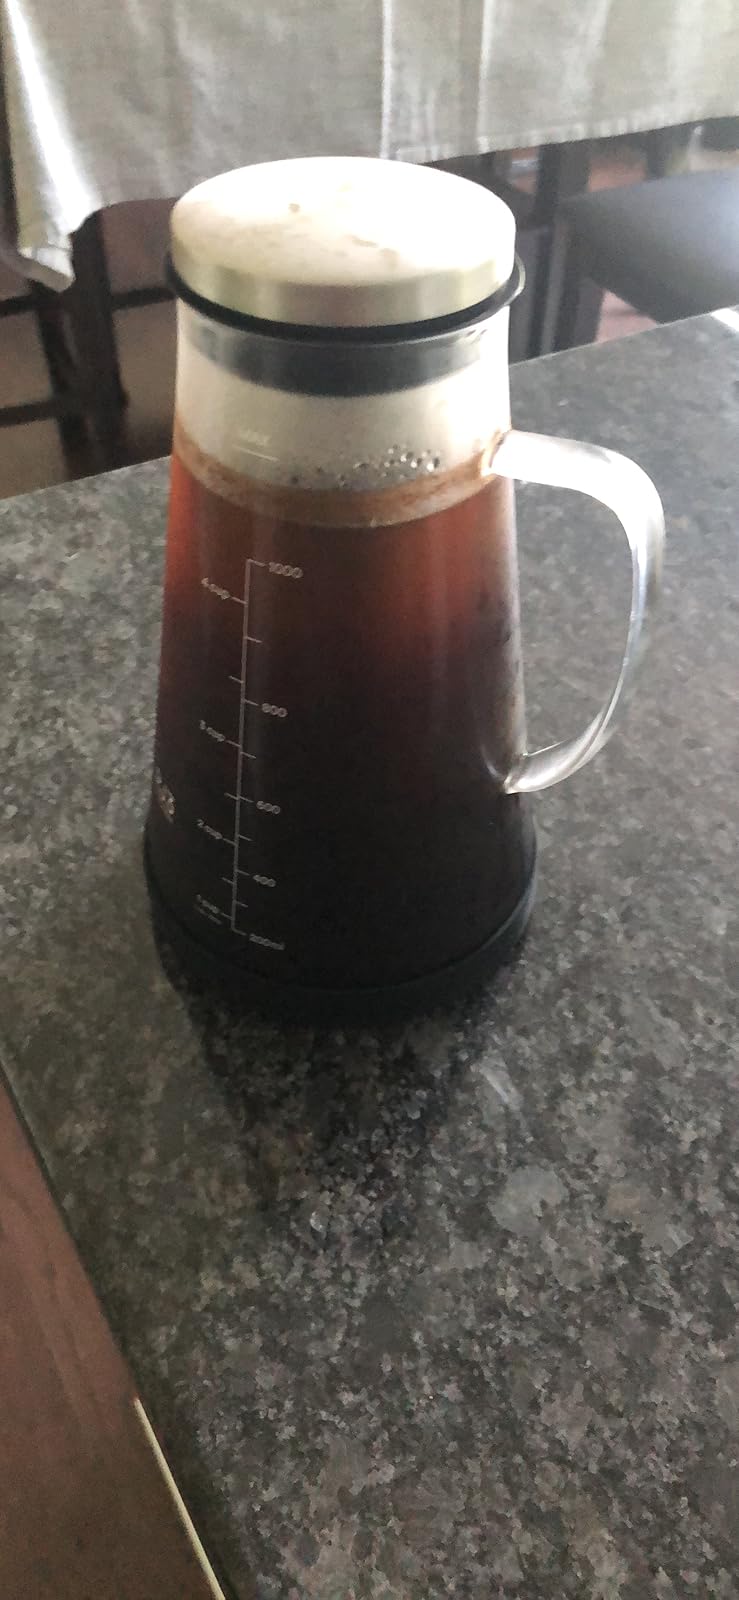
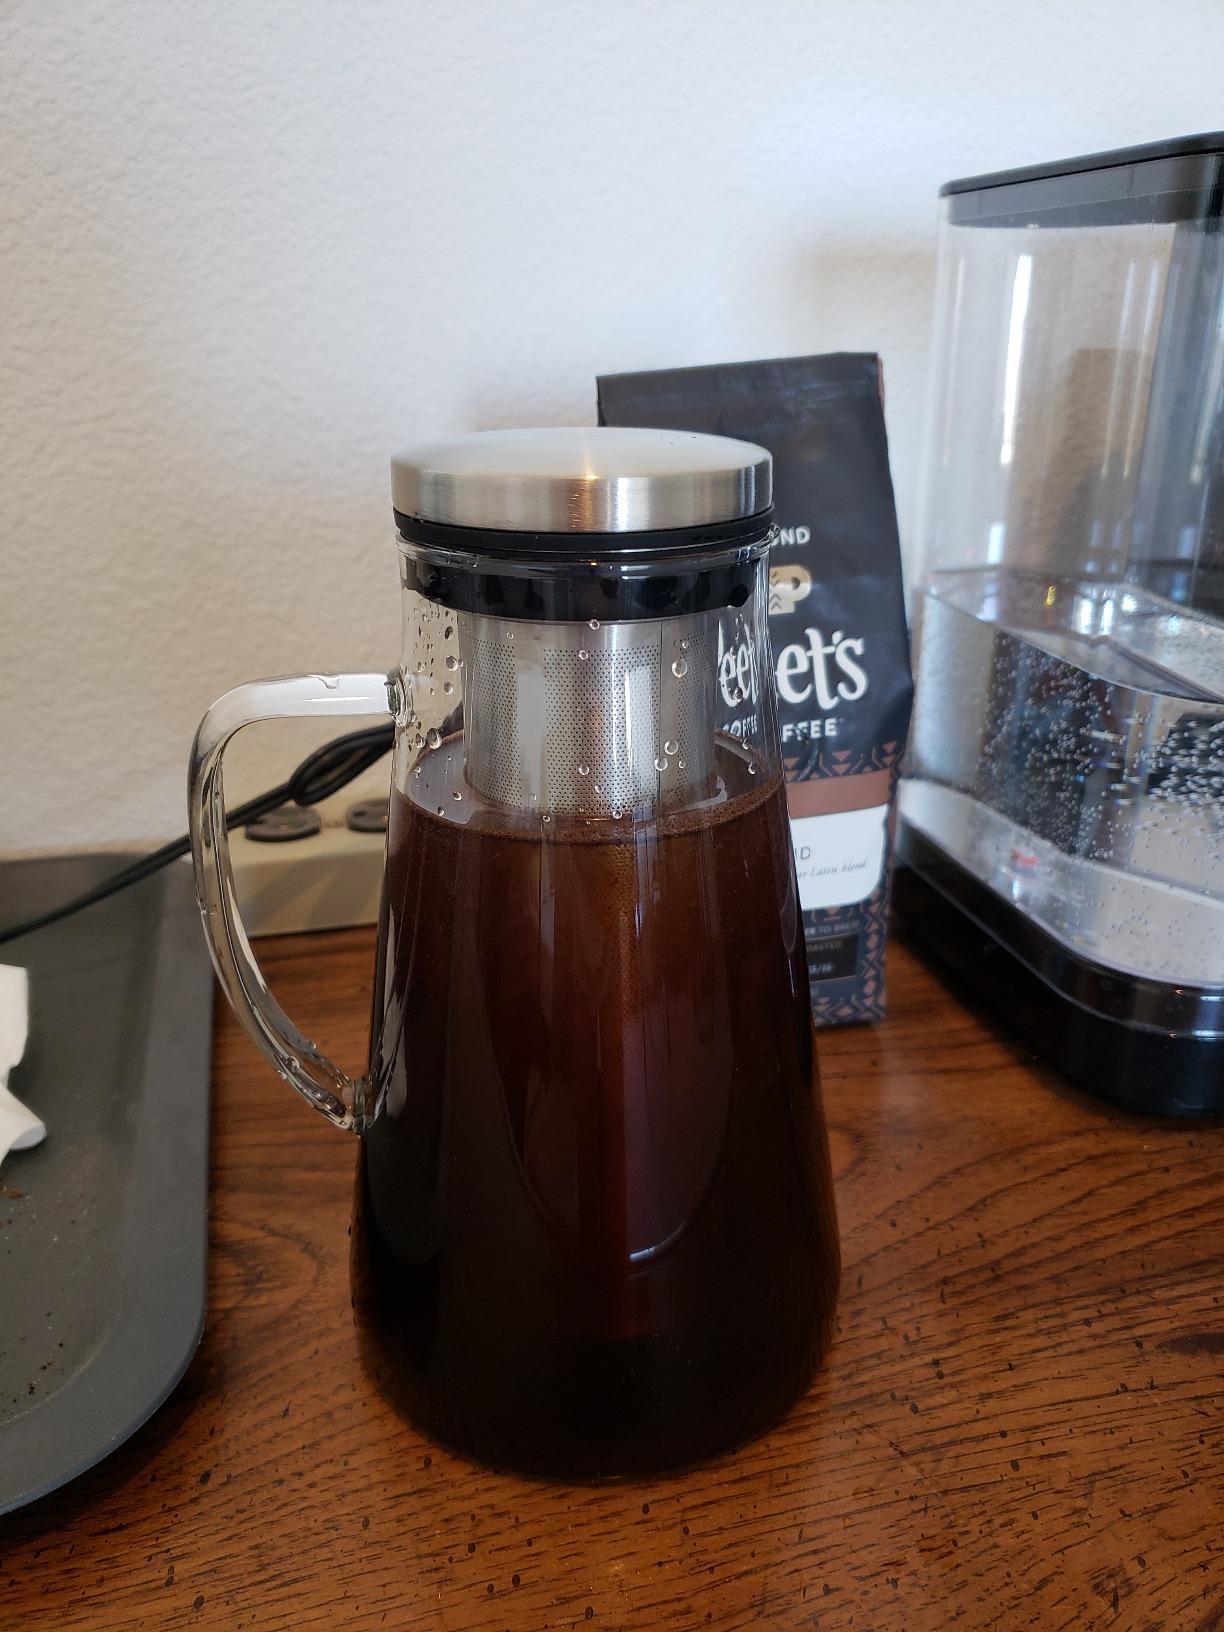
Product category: items_tea
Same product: yes